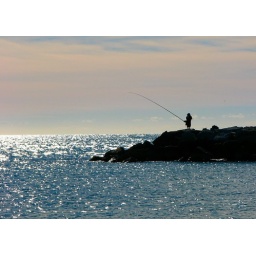
The fisherman was standing on some rocks fishing, the sky was changing colour and the sea sparkling in the late evening sun.